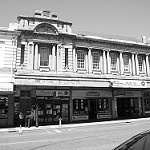
Label: B & W